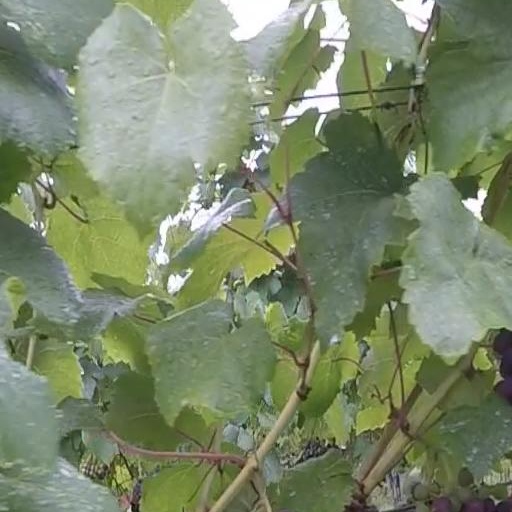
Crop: grape